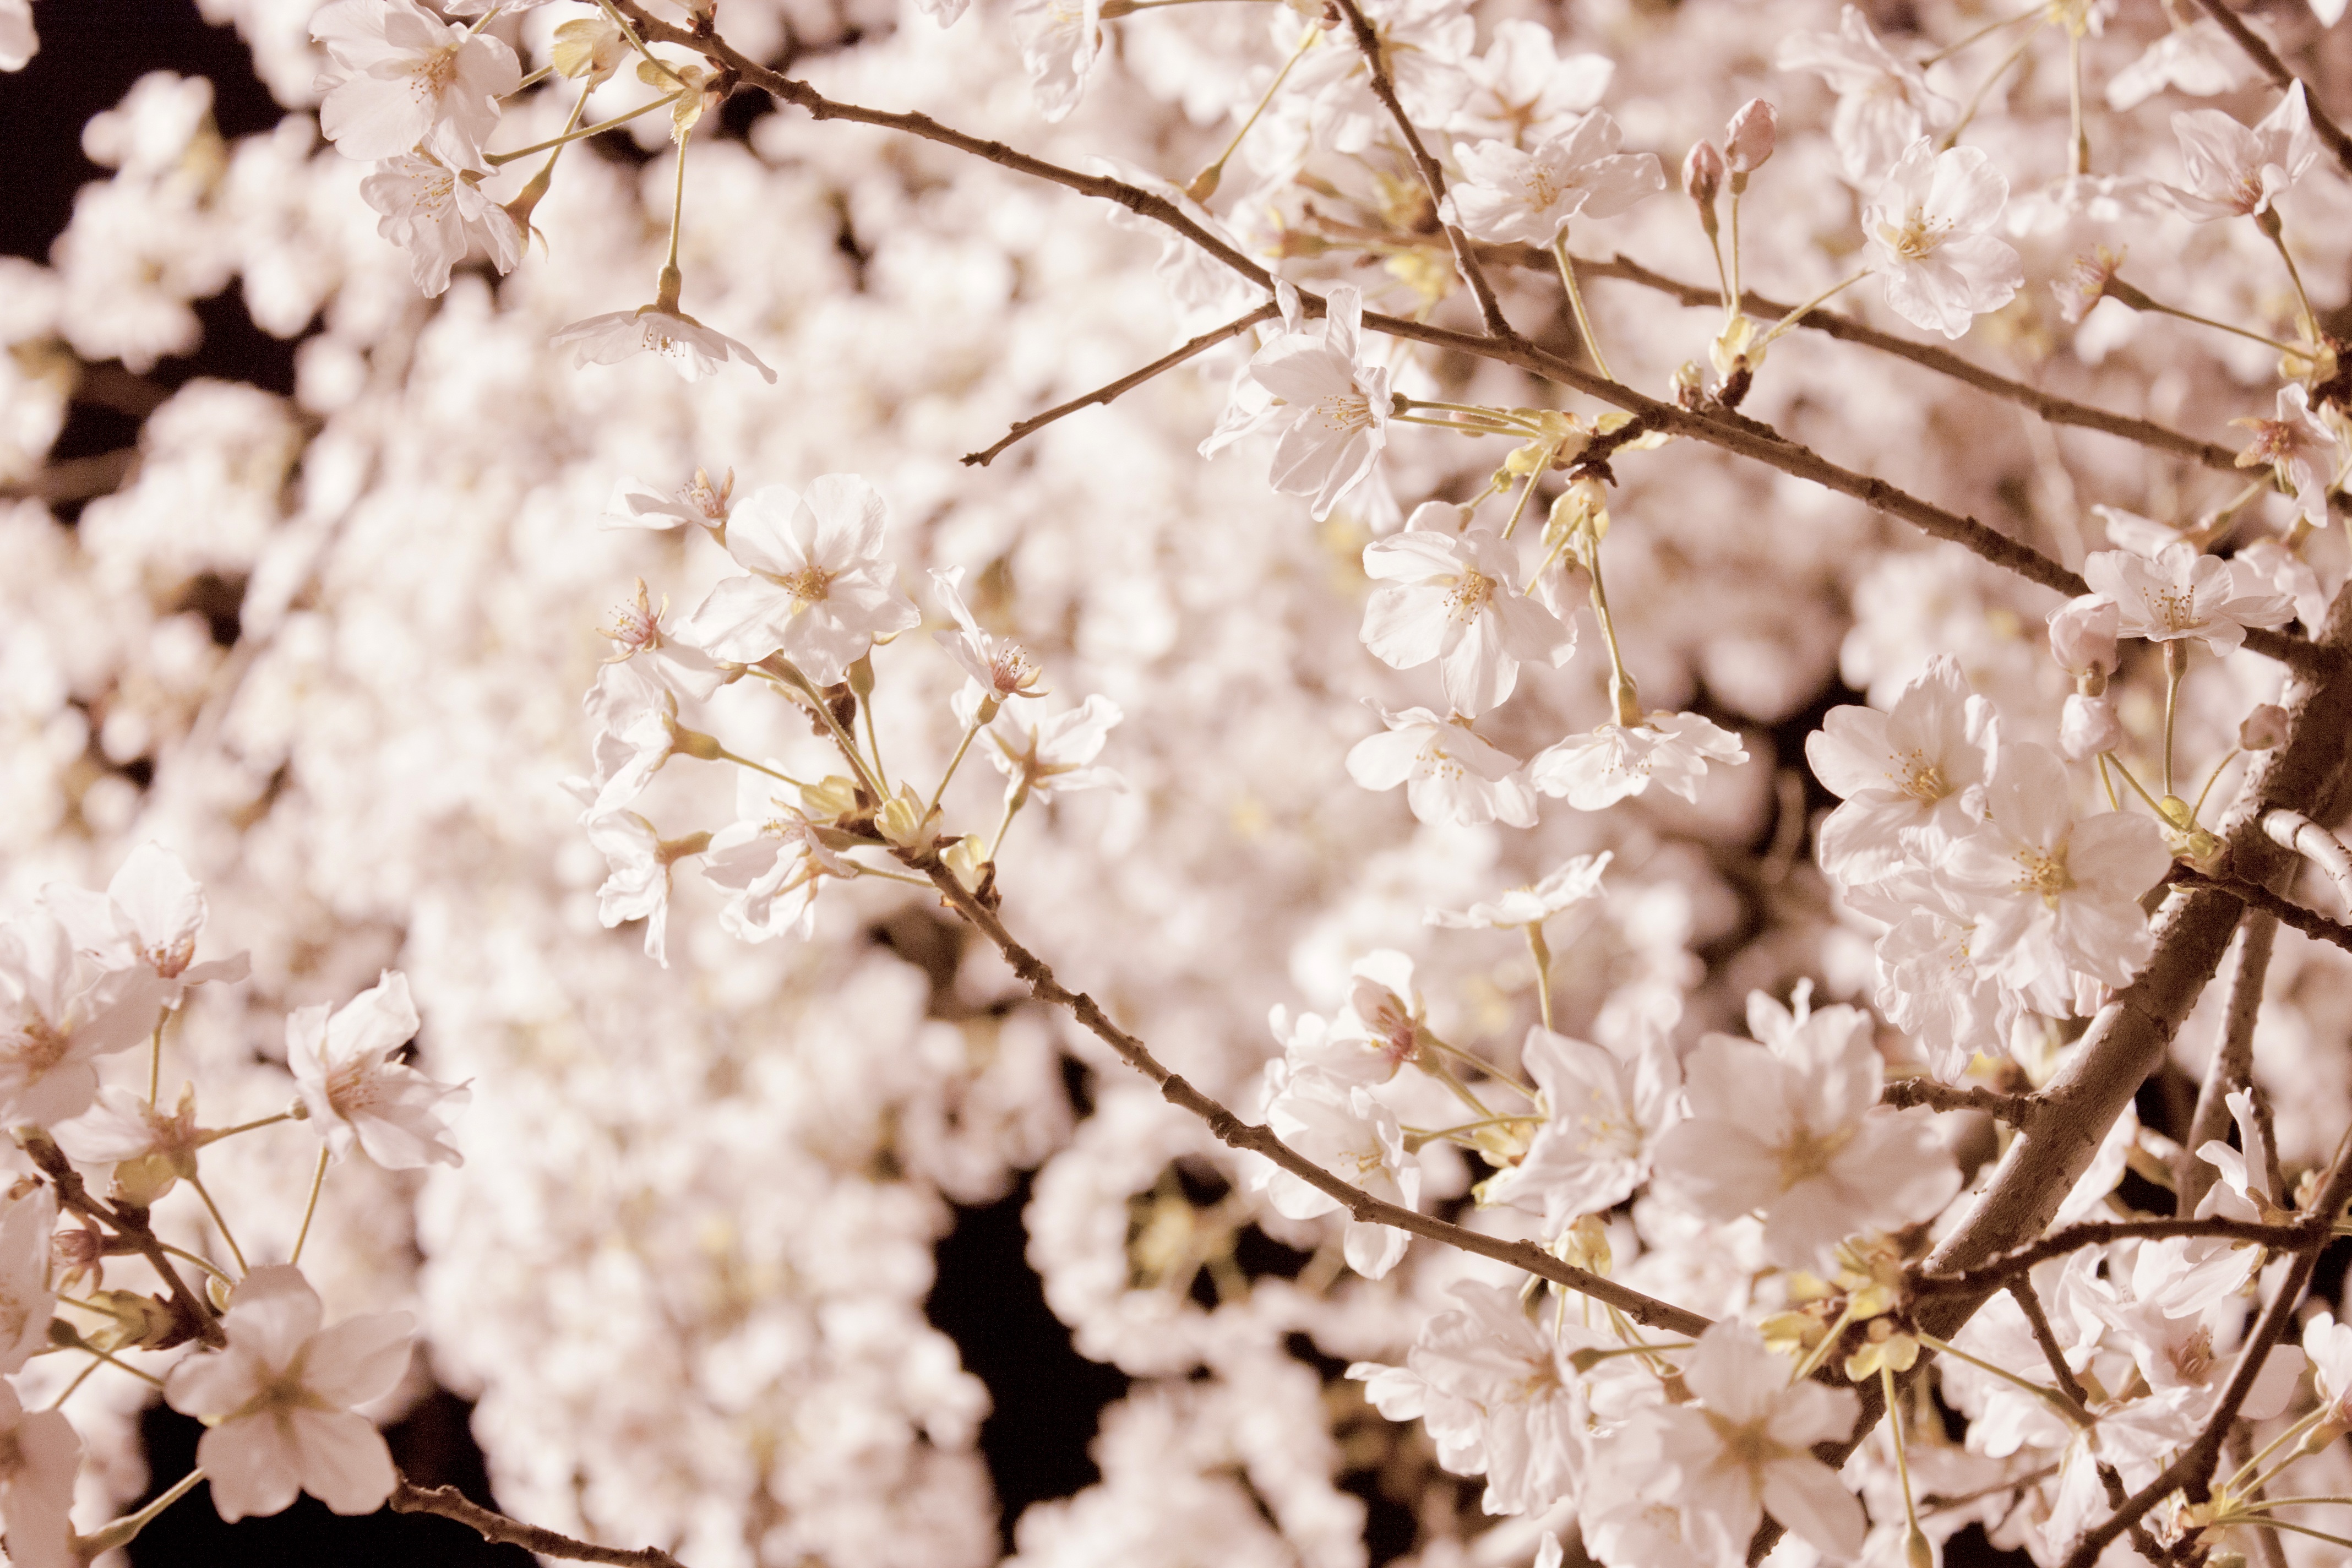
landscape, nature, branch, blossom, plant, white, night, flower, petal, food, spring, produce, pink, season, cherry blossom, plants, flowers, bright, beauty, april, sakura, crush, spring flowers, pink flower, out of focus, flower tree, cherry flowers